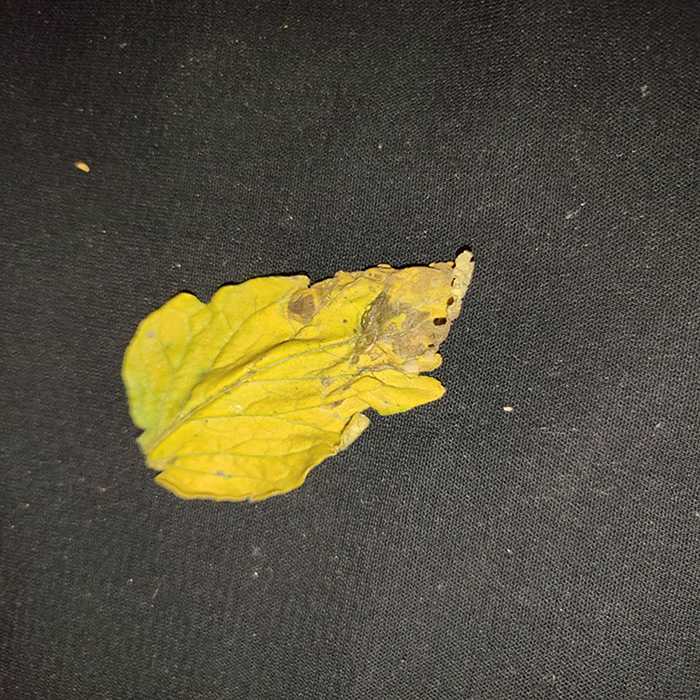
Plant: Tomato
Label: Tomato Bacterial spot